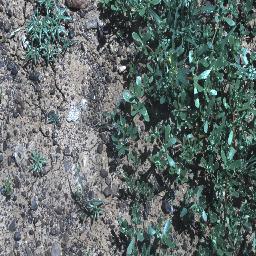
Label: negative